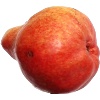
Label: Pear Red 1